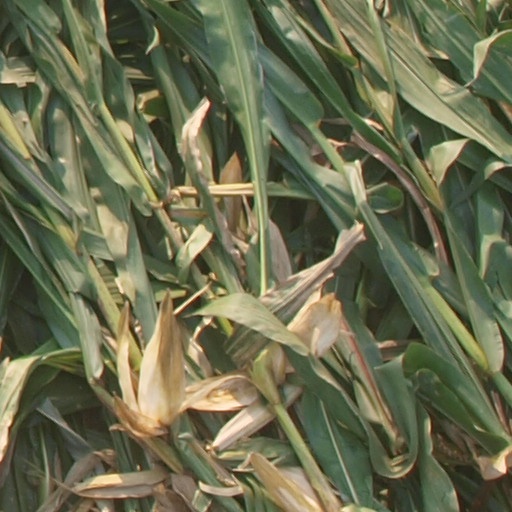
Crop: maize; corn